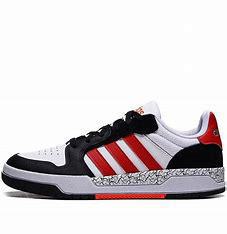
Brand: adidas
Model: neo Adidas NEO Entrap Mid